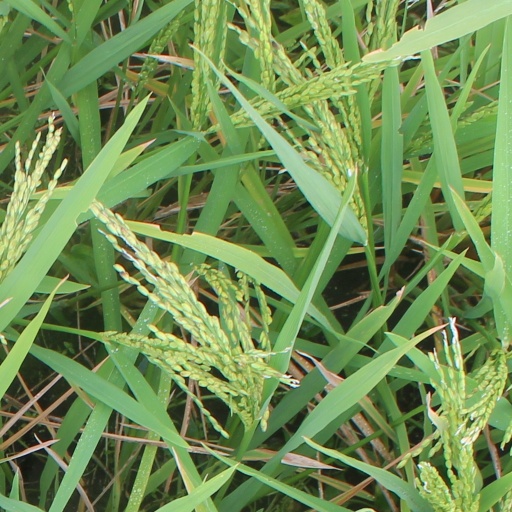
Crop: rice